Kitano Station (Tokyo)

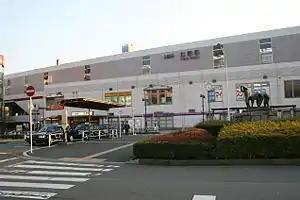
Kitano Station, March 2008

is a junction passenger railway station located in the city of Hachiōji, Tokyo, Japan , operated by the private railway operator Keio Corporation.